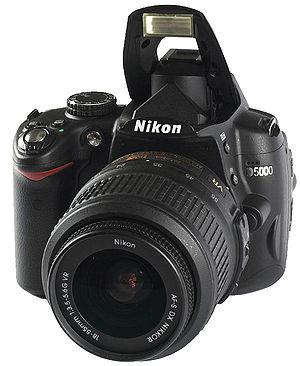
Un appareil photo Nikon D5000 et son objectif d'origine.
Le Nikon D5000 est un appareil photo réflex numérique, présenté par Nikon le 14 avril 2009.